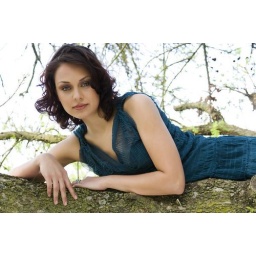
girl in a tree